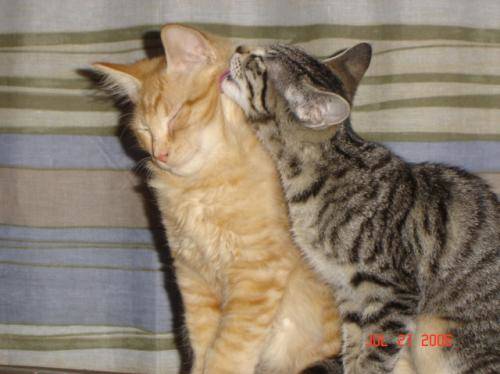
Label: cat